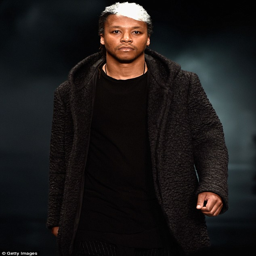
hip hop artist walked the catwalk